Merritt, British Columbia

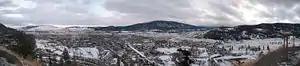
Merritt in winter

Merritt is composed of four distinct residential areas: Bench, Collettville, Central and Diamondvale. The Bench is a residential mountain bench, hence the name, sited on the northwest side of the valley. Collettville, on the southwest edge of the community south of the Coldwater River, was the newest addition to Merritt. Central is situated at the south of the city centre. Diamond Vale is in the heart of the valley, and is the most populated. Each area is served by an elementary school: Bench Elementary, Collettville Elementary and French Immersion, Central Elementary, and Diamond Vale Elementary. A high school, Merritt Secondary School (grade 8-12), serves the area. The main office for School District 58 Nicola-Similkameen, which operates the schools in the area and in nearby Princeton, is also located in Merritt. The town is also served by the Nicola Valley Museum and Archives.